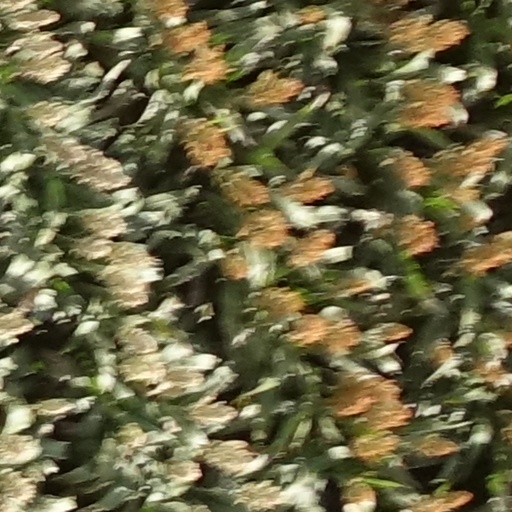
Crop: sorghum